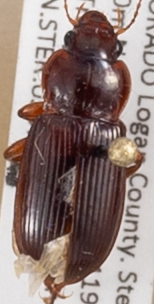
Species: Amara carinata
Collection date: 2014-06-24
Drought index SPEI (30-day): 0.71
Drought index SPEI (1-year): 0.54
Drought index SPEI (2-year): -1.01